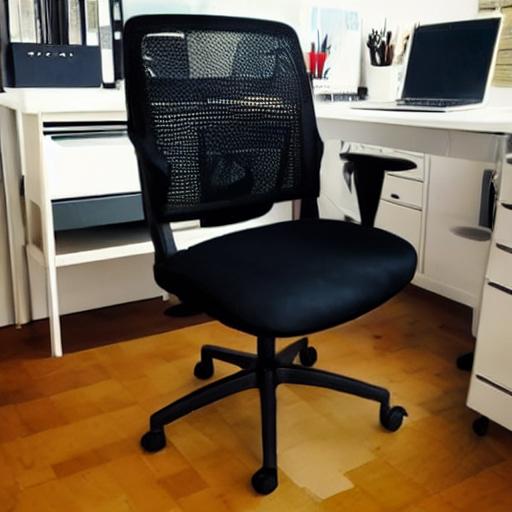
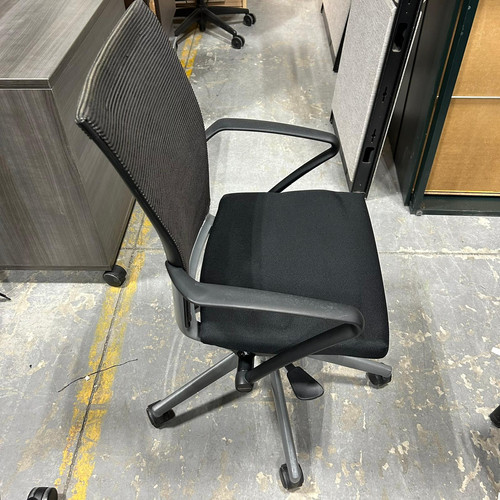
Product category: items_chair
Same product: no